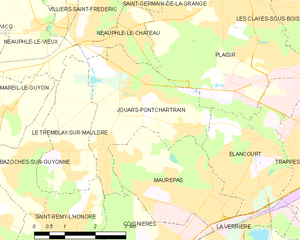
Carte des communes françaises Jouars-Pontchartrain